Haratin

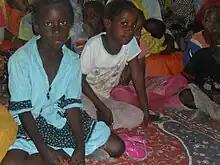
In Mauritania, the use of Haratin girls as servants has attracted the attention of activists.

They became a common target of mandatory conscription by the Moroccan ruler Sultan Ismail Ibn Sharif (himself having a Haratin mother) as he sought to build a military that had no social or cultural attachment to any other Arab or Berber group in Maghreb. He conscripted the majority of able-bodied male Haratin and 'Abid that were present in Morocco at the time. This army was then commonly coerced into a series of wars in order to consolidate Ibn Sharif's power.